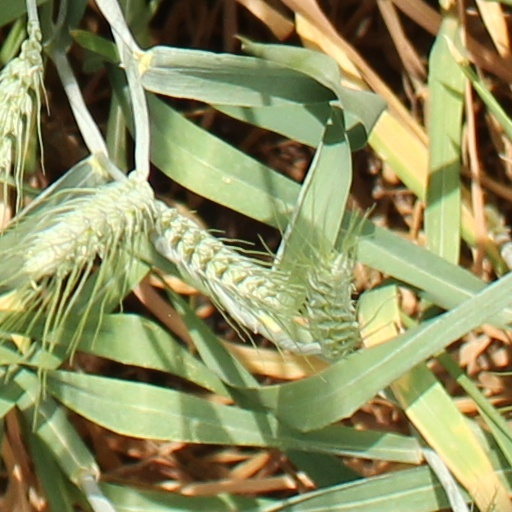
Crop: wheat